Guiyi Circuit

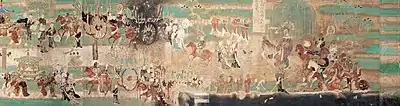
Section of a wall mural commemorating the victory of Zhang Yichao

The Hexi Corridor was an important part of the Silk Road, connecting Central Asia with Northwest China. After the An Lushan Rebellion, the Hexi Corridor was occupied by the Tibetan Empire. Around the 770s or the 780s, Shazhou, otherwise known as Dunhuang, was occupied by the Tibetans.